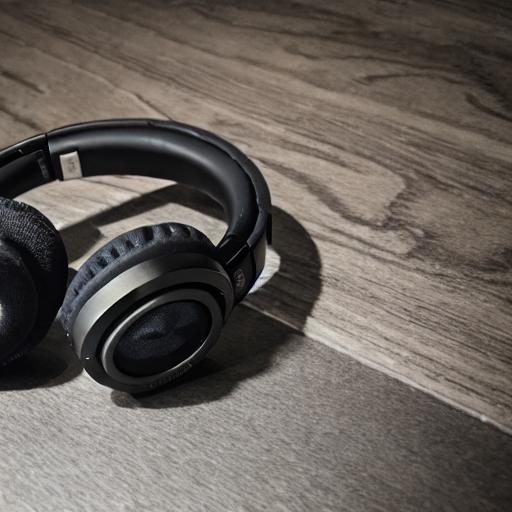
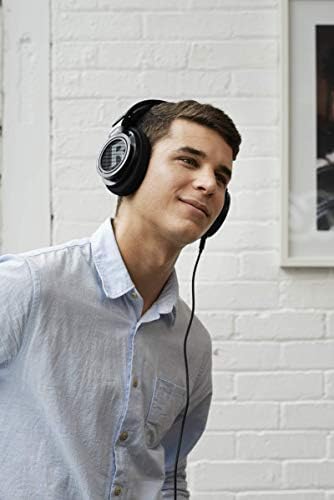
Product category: headphones
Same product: no